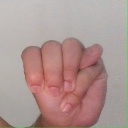
अक्षर: म